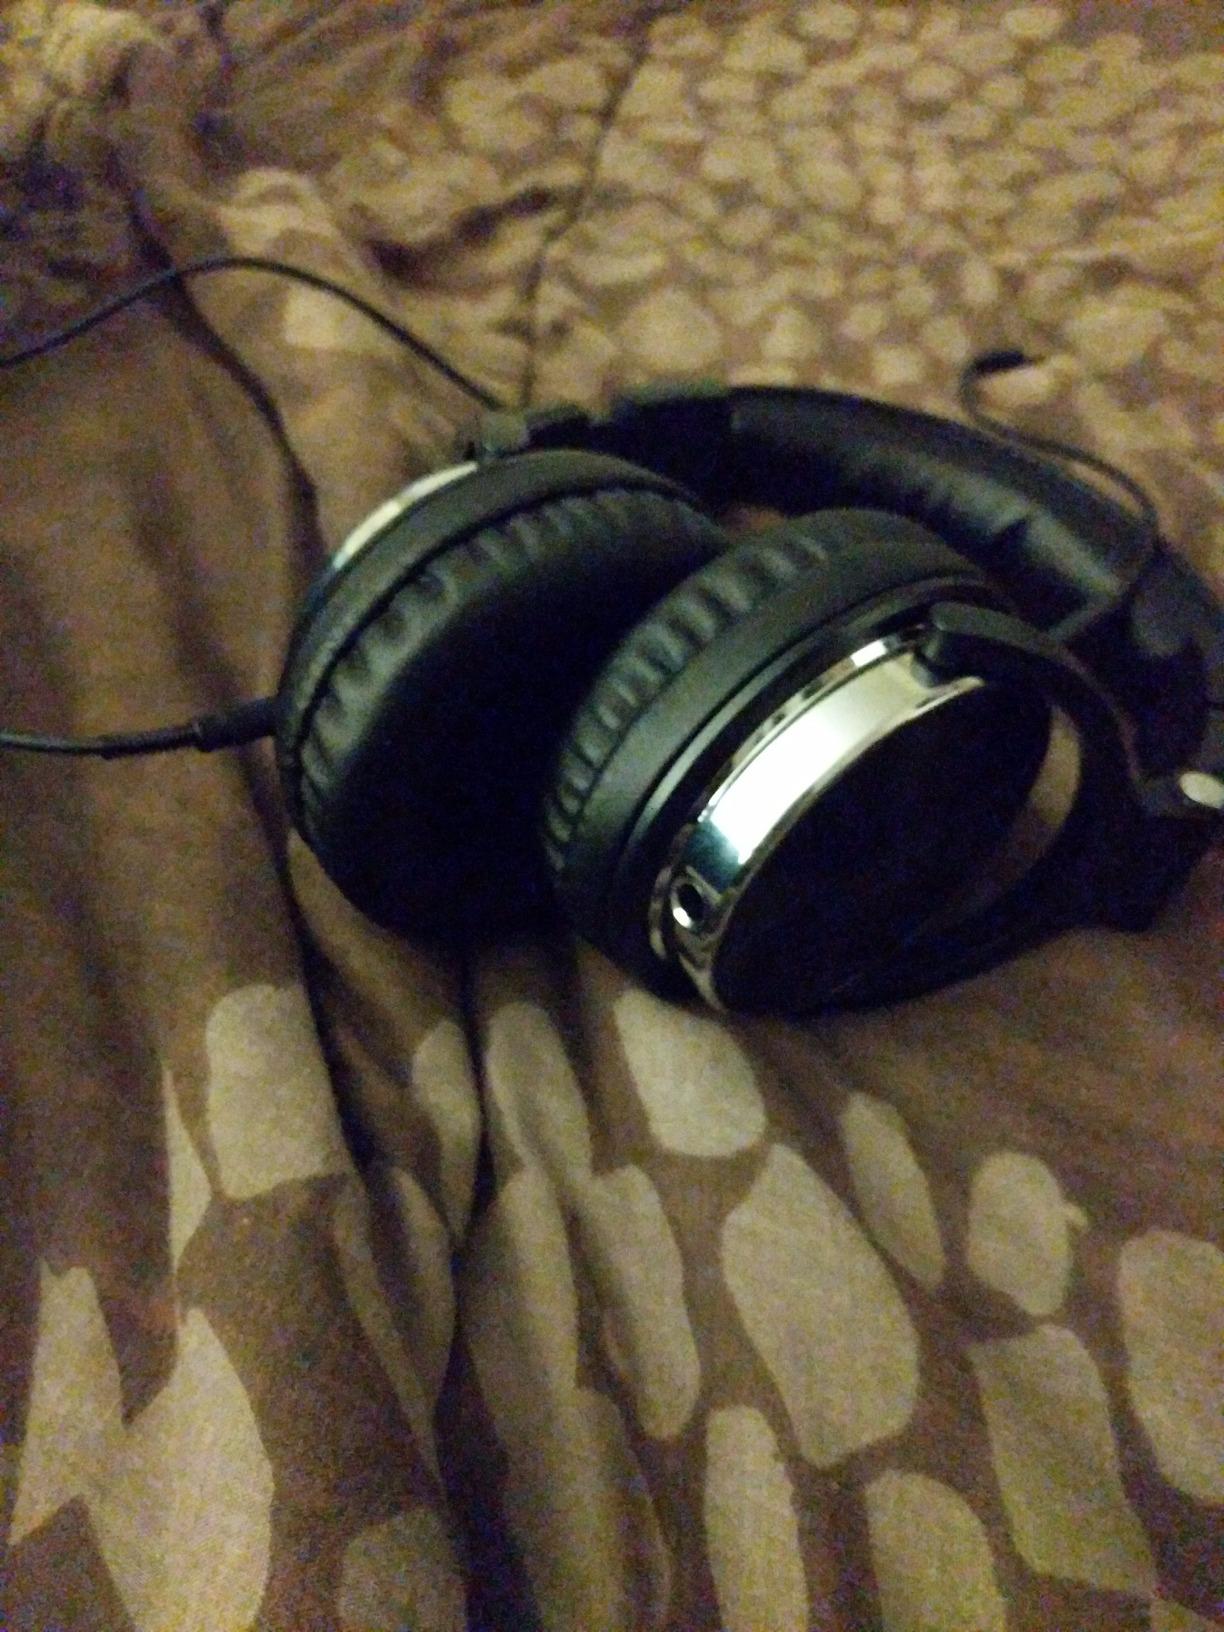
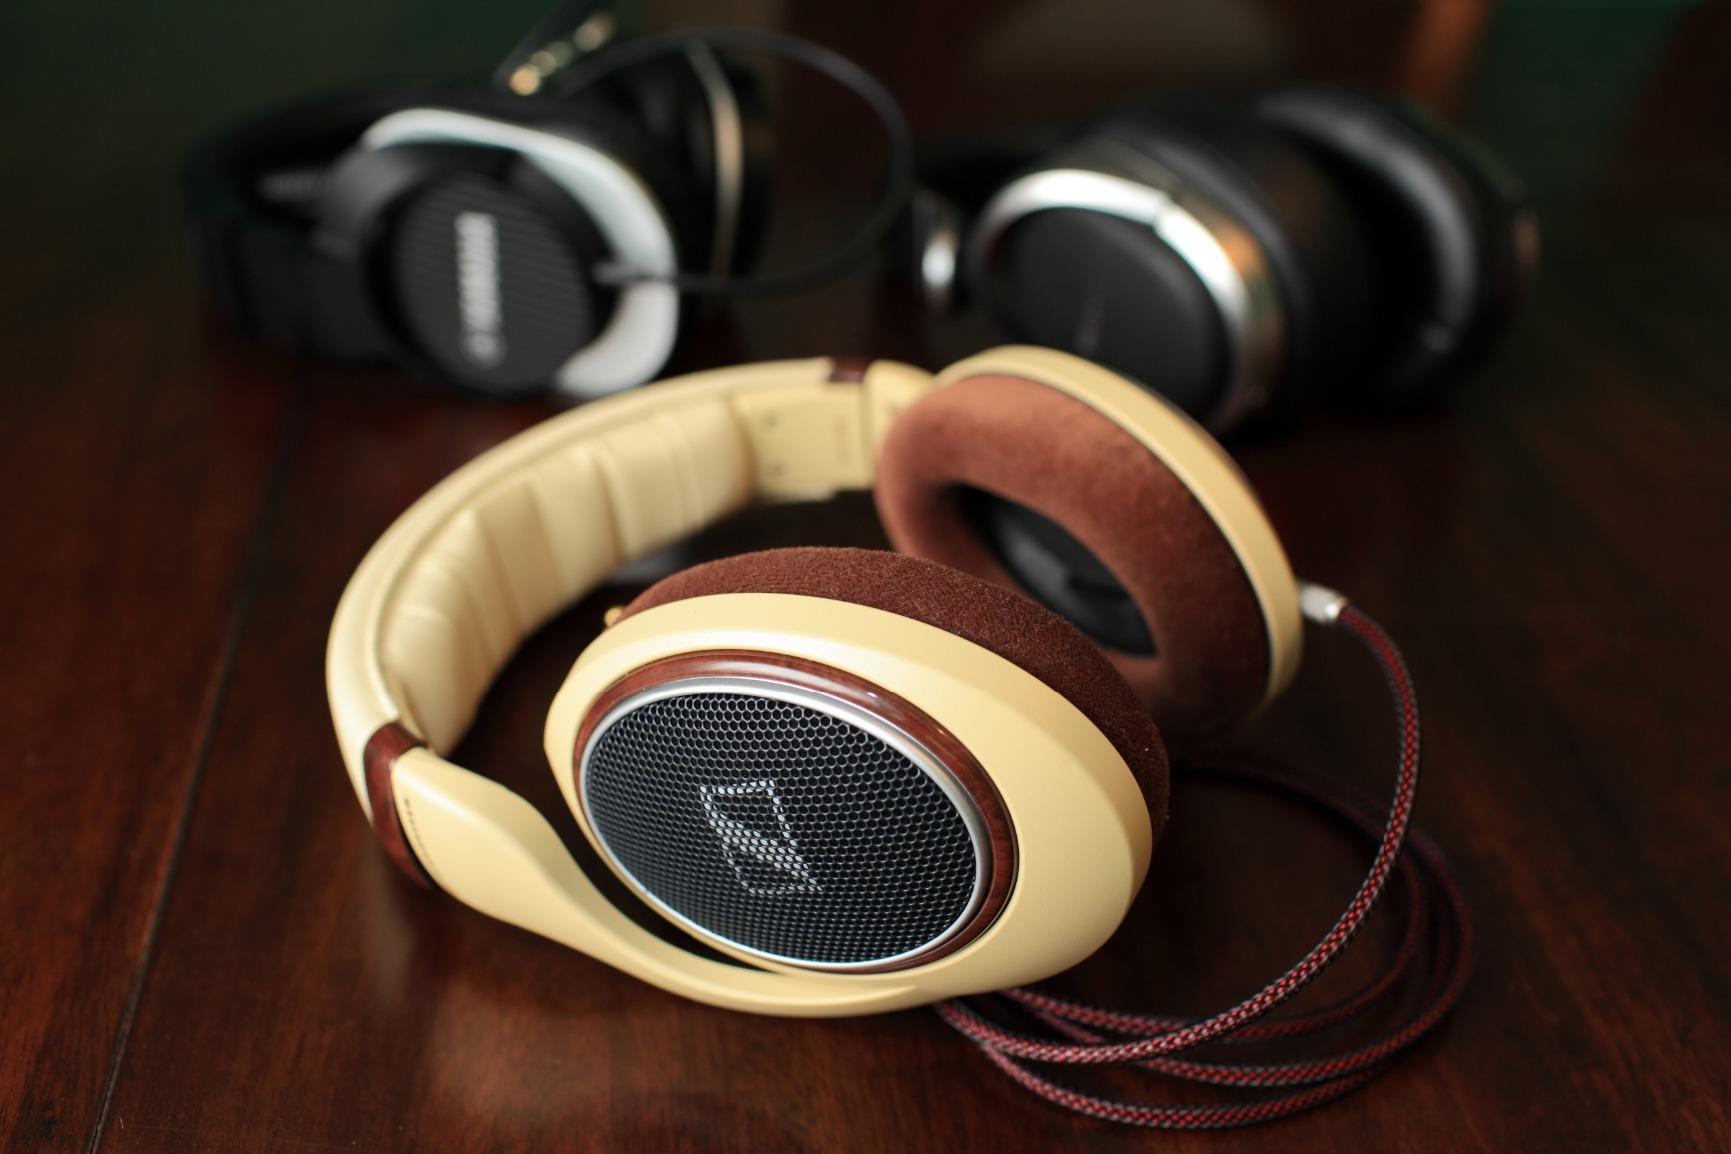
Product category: headphones
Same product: no